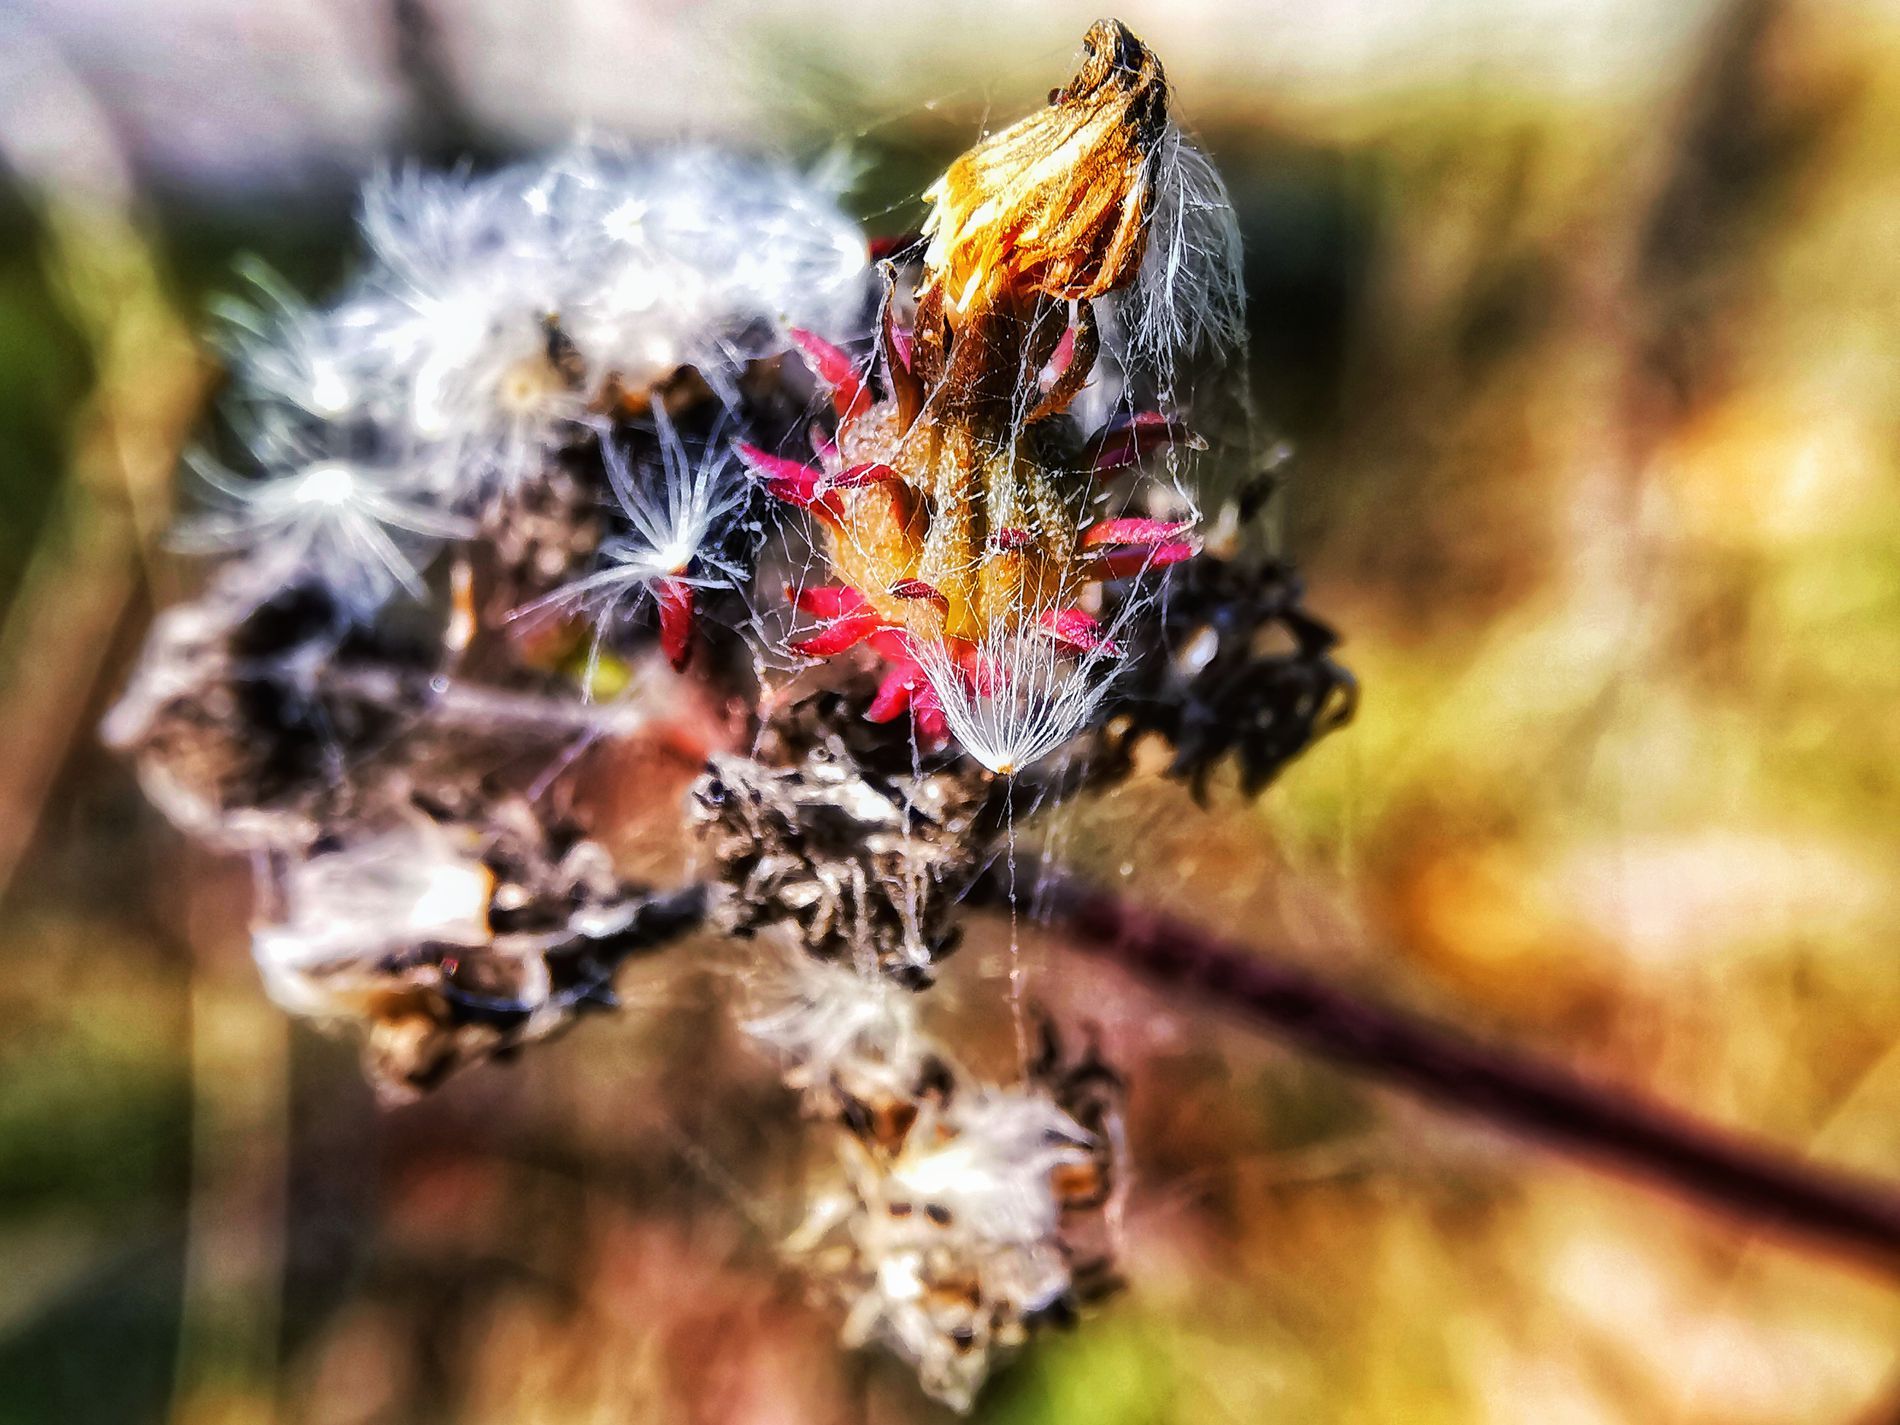
withered flower
A macro shot of a withered flower entangled with flying seed filaments and vivid red buds set against a warm blurry background reflecting the beauty of life and decay
Captured in a macro perspective the image highlights textures under warm, bright natural light, the photographic style emphasizes contrast between life and decay using a soft, blurred background to isolate and enhance the flower in a sad atmosphere.
Labels: Bud, Flower, Plant, Sprout, Petal, Weed, Daisy, Nature, Outdoors, Animal, Apidae, Bee, Insect, Invertebrate, Wasp, Spider, Pollen, Geranium, Leaf, Flower Arrangement, Flower Bouquet, Dandelion, Tree, Weather, Bumblebee, Blurred background, plant stem, Buds
Camera: HUAWEI VOG-L29
Aperture: F2.2
Exposure: 1/296 sec
ISO: 50
Focal length: 2.4 mm